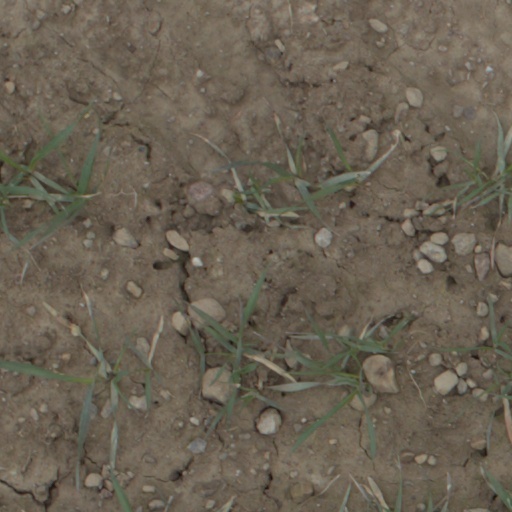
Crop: wheat